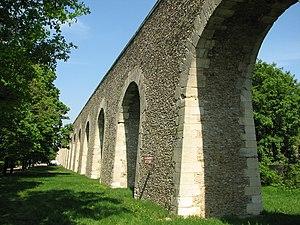
arches de l'aqueduc de Louveciennes vue du coté sud-ouest, non loin de la tour du Jongleur
Louveciennes, anciennement appelé Luciennes, est une commune française située dans le département des Yvelines en région Île-de-France. Louveciennes appartient au canton du Chesnay.
Cet article recense les monuments historiques du nord des Yvelines, en France.
L'aqueduc de Louveciennes, quelquefois appelé aqueduc de Marly, est un pont-aqueduc construit au XVIIᵉ siècle sous le règne de Louis XIV. Situé sur la commune de Louveciennes dans les Yvelines, il est aujourd'hui hors service et classé au titre des monuments historiques par arrêté du 30 mars 1953. Il faisait partie du système hydraulique destiné à alimenter en eau les jardins du château de Marly et le parc du château de Versailles depuis la Seine.